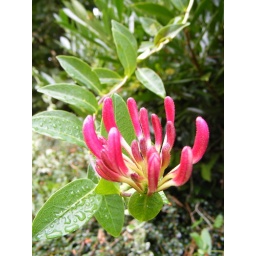
In amongst the sea of green outside my window at work, this solitary honeysuckle bloom waves defiantly in the breeze...